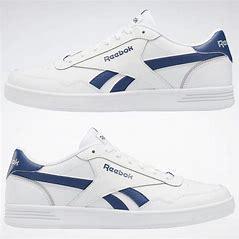
Brand: Reebok
Model: Royal Techque T